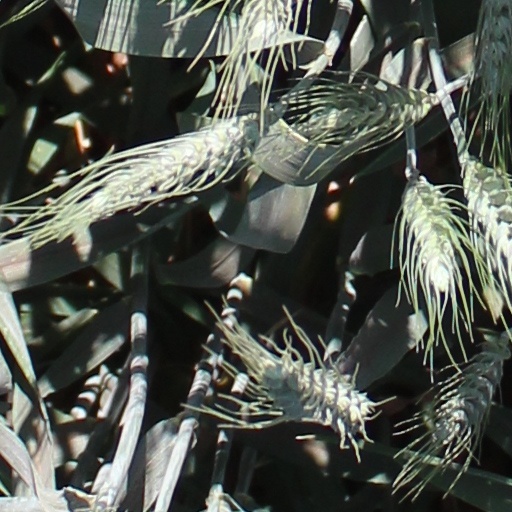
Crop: wheat